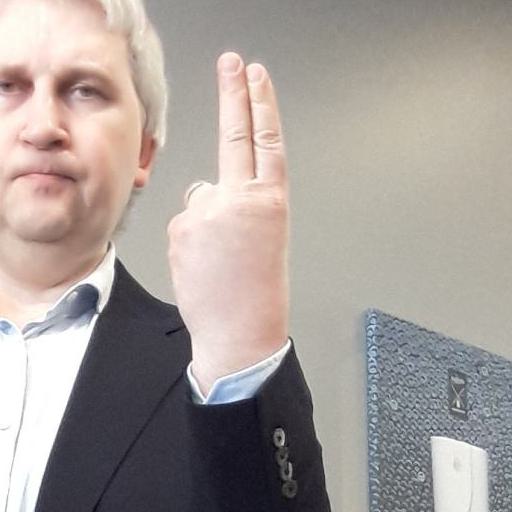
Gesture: two_up_inverted